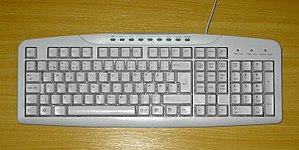
Tastatur / Redskab
Computertastatur med dansk layout indeholdende Æ, Ø og Å.
Computer tastatur med dansk layout, hvilket inkluderer bogstaverne Æ, Ø and Å.
Et tastatur er et redskab til indtastning af tekst.